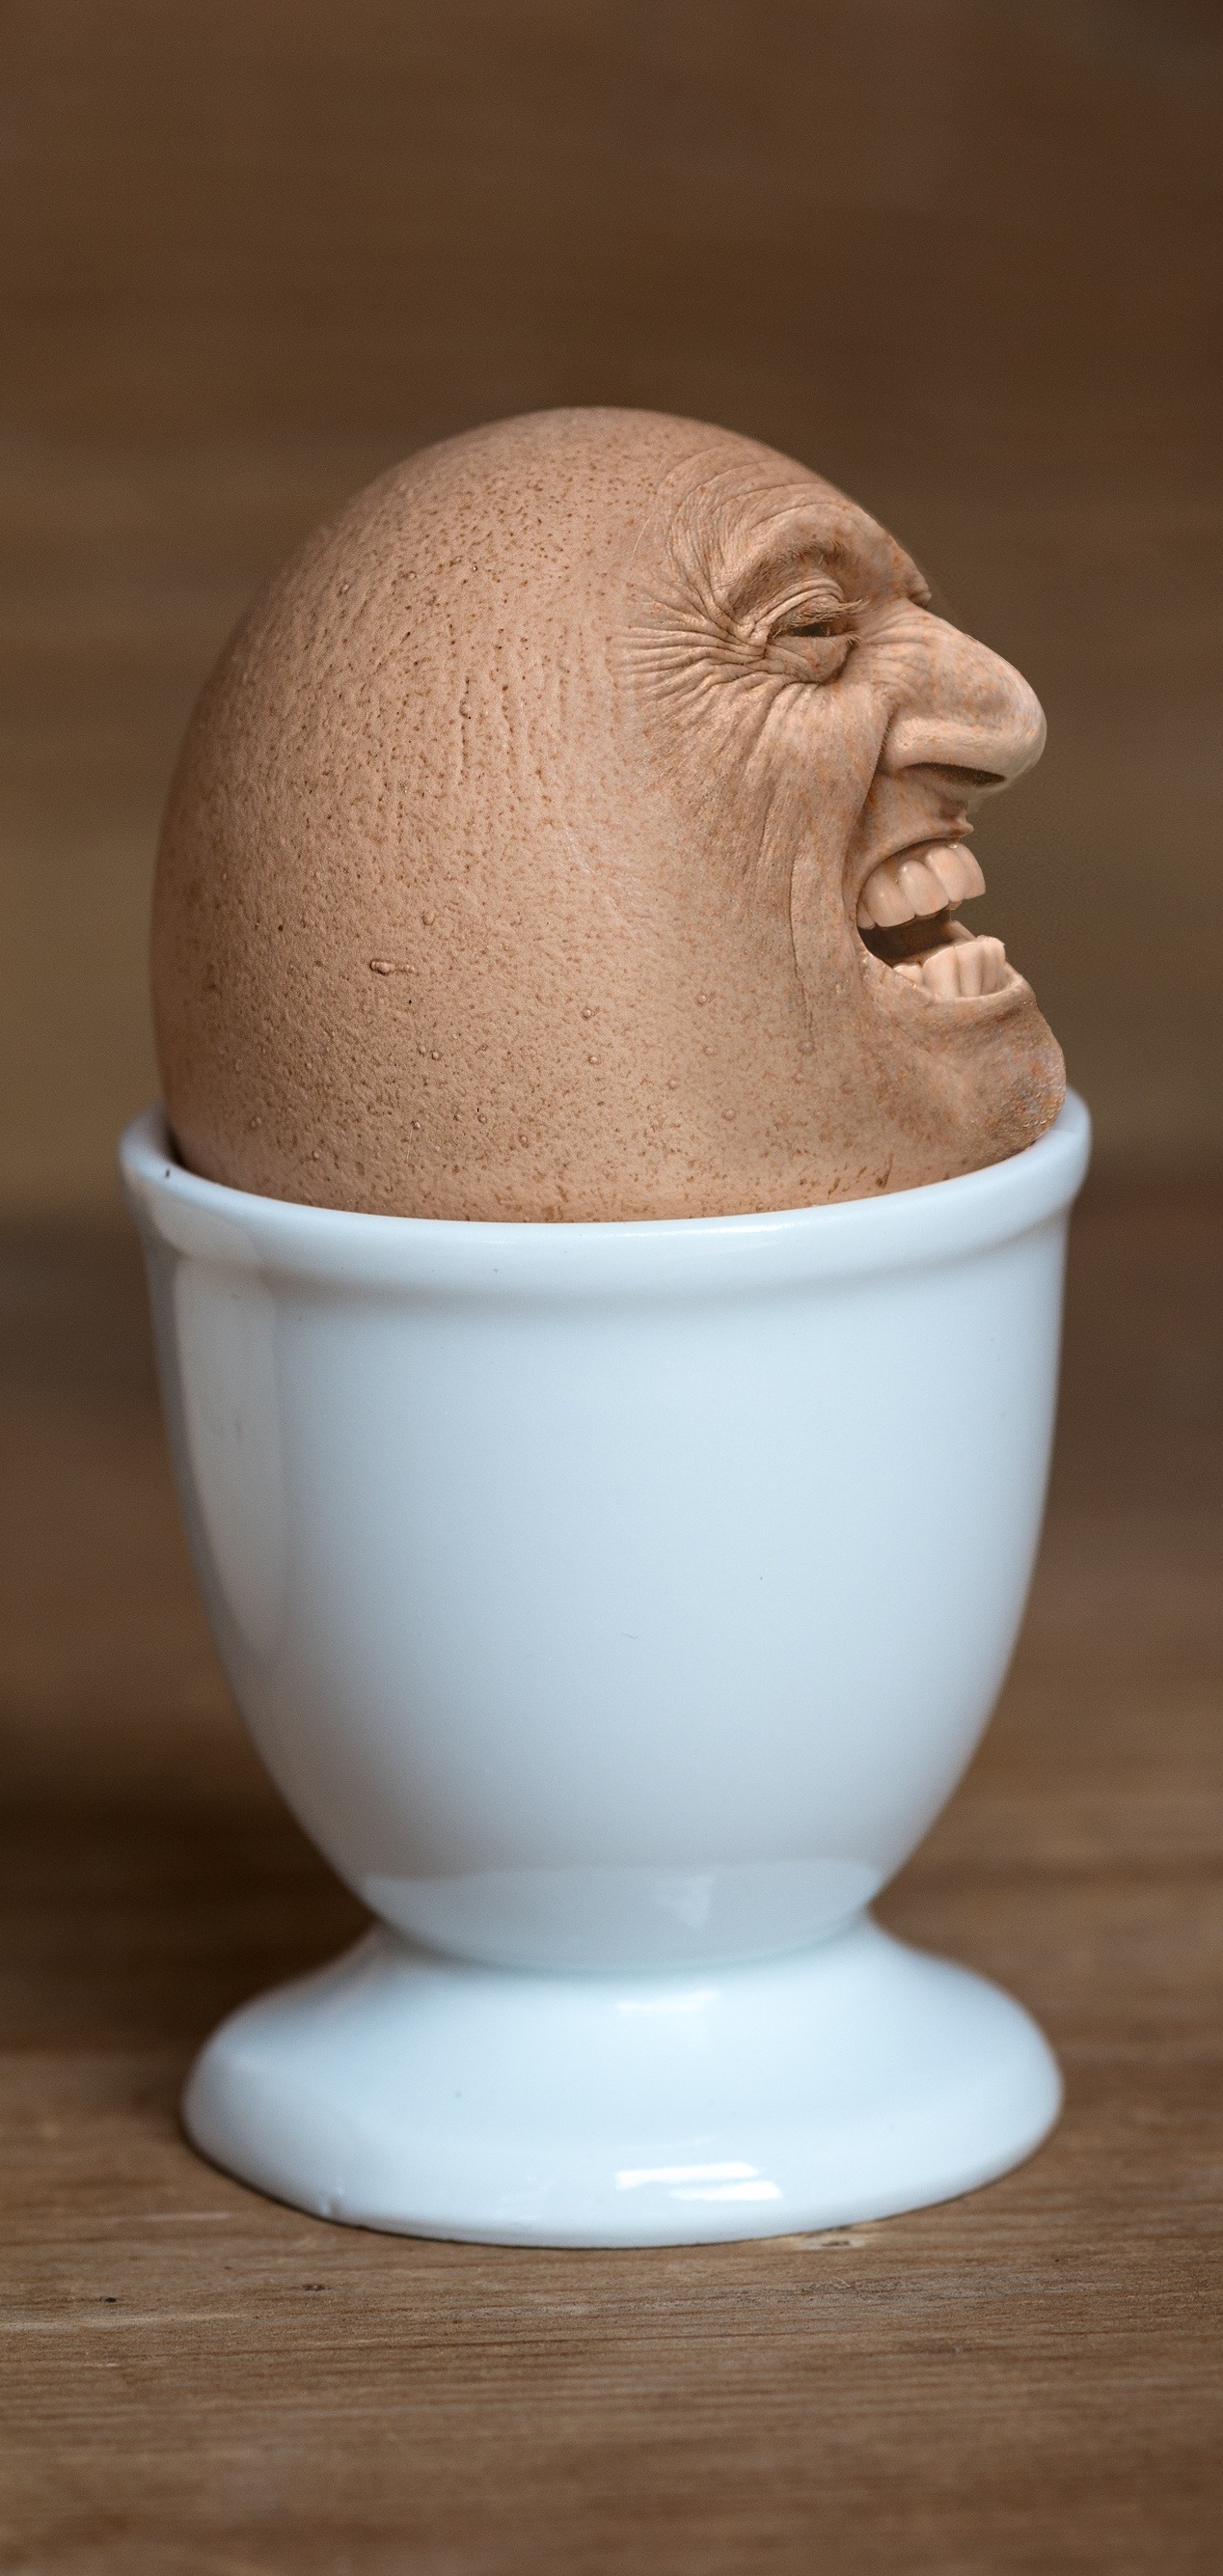
cup, food, produce, ceramic, baking, ice cream, dessert, coffee cup, dairy product, face, icing, assembly, photoshop, manipulation, food photography, chicken eggs, flavor, making a face, egg cups, iman, egg face, animal source foods